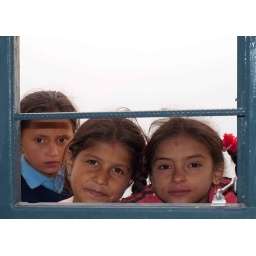
girls in the window at Taprang